West Paint Creek Synod Evangelical Lutheran Church and Cemetery

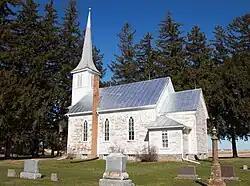
The church and cemetery in 2020

West Paint Creek Synod Evangelical Lutheran Church and Cemetery is a historic building and site located northwest of Waterville, Iowa, United States. The church building and its adjacent cemetery were listed together on the National Register of Historic Places in 2019.